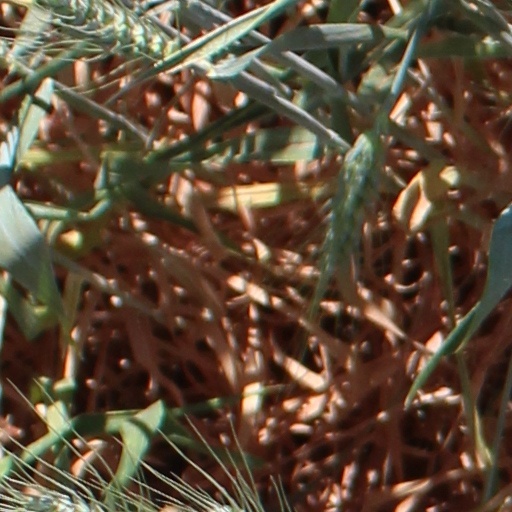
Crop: wheat